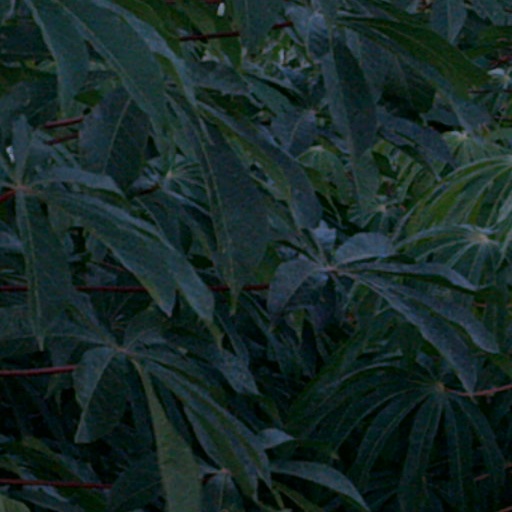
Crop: cassava